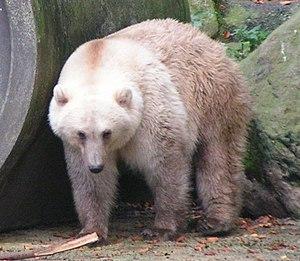
Pizzlies au zoo d'Osnabrück